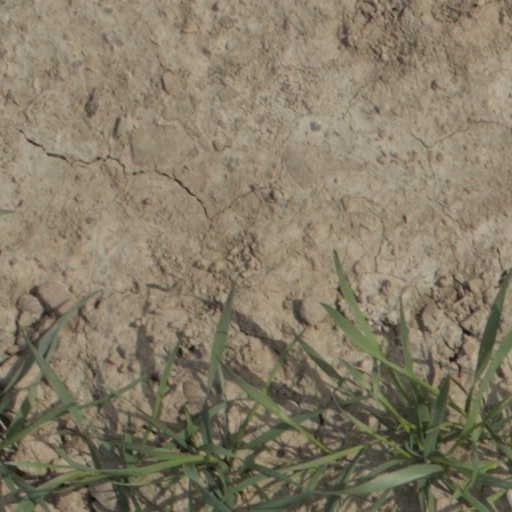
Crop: wheat